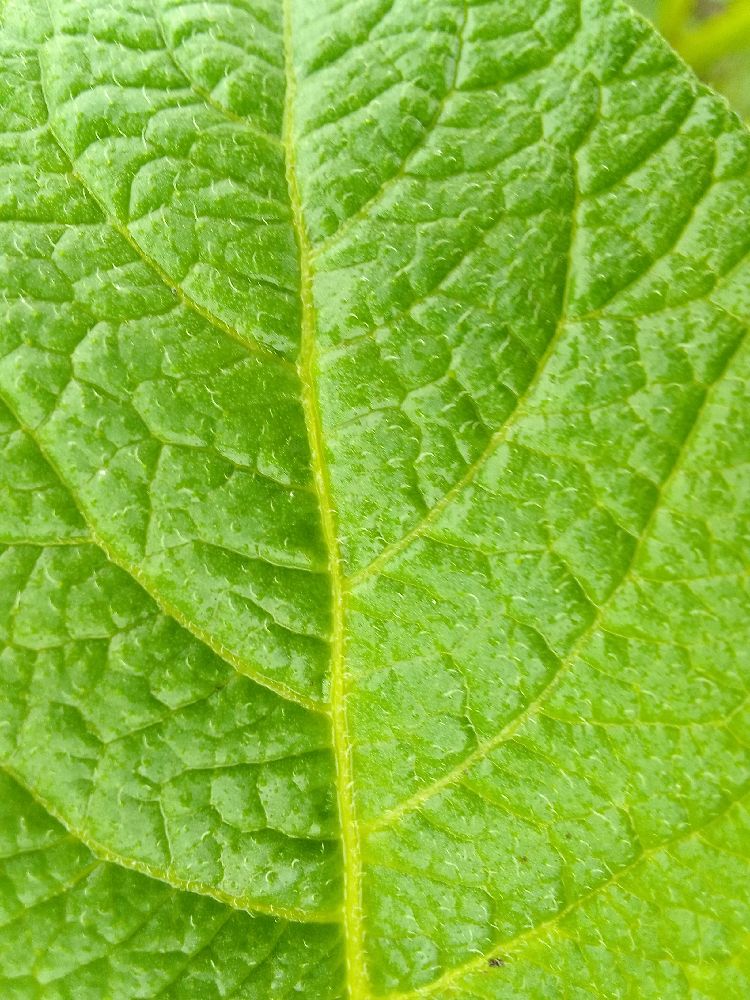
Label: Healthy